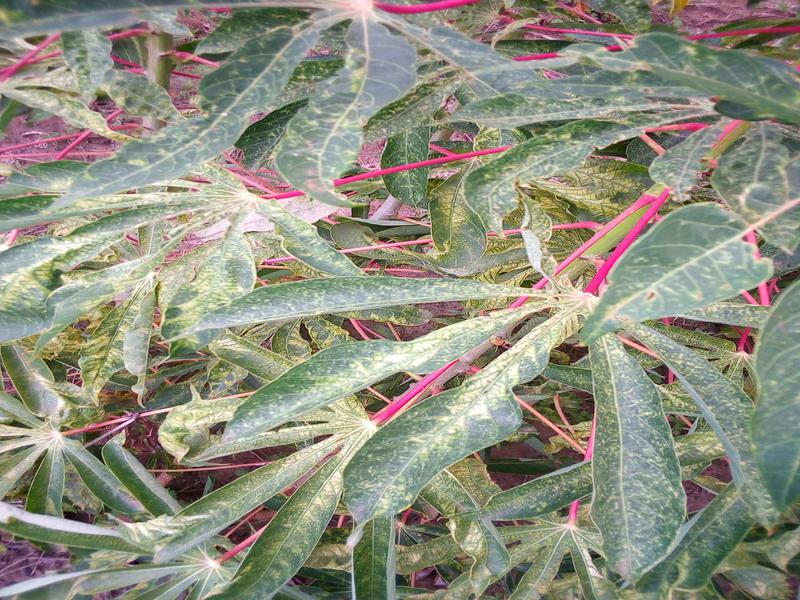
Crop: cassava
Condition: green_mottle